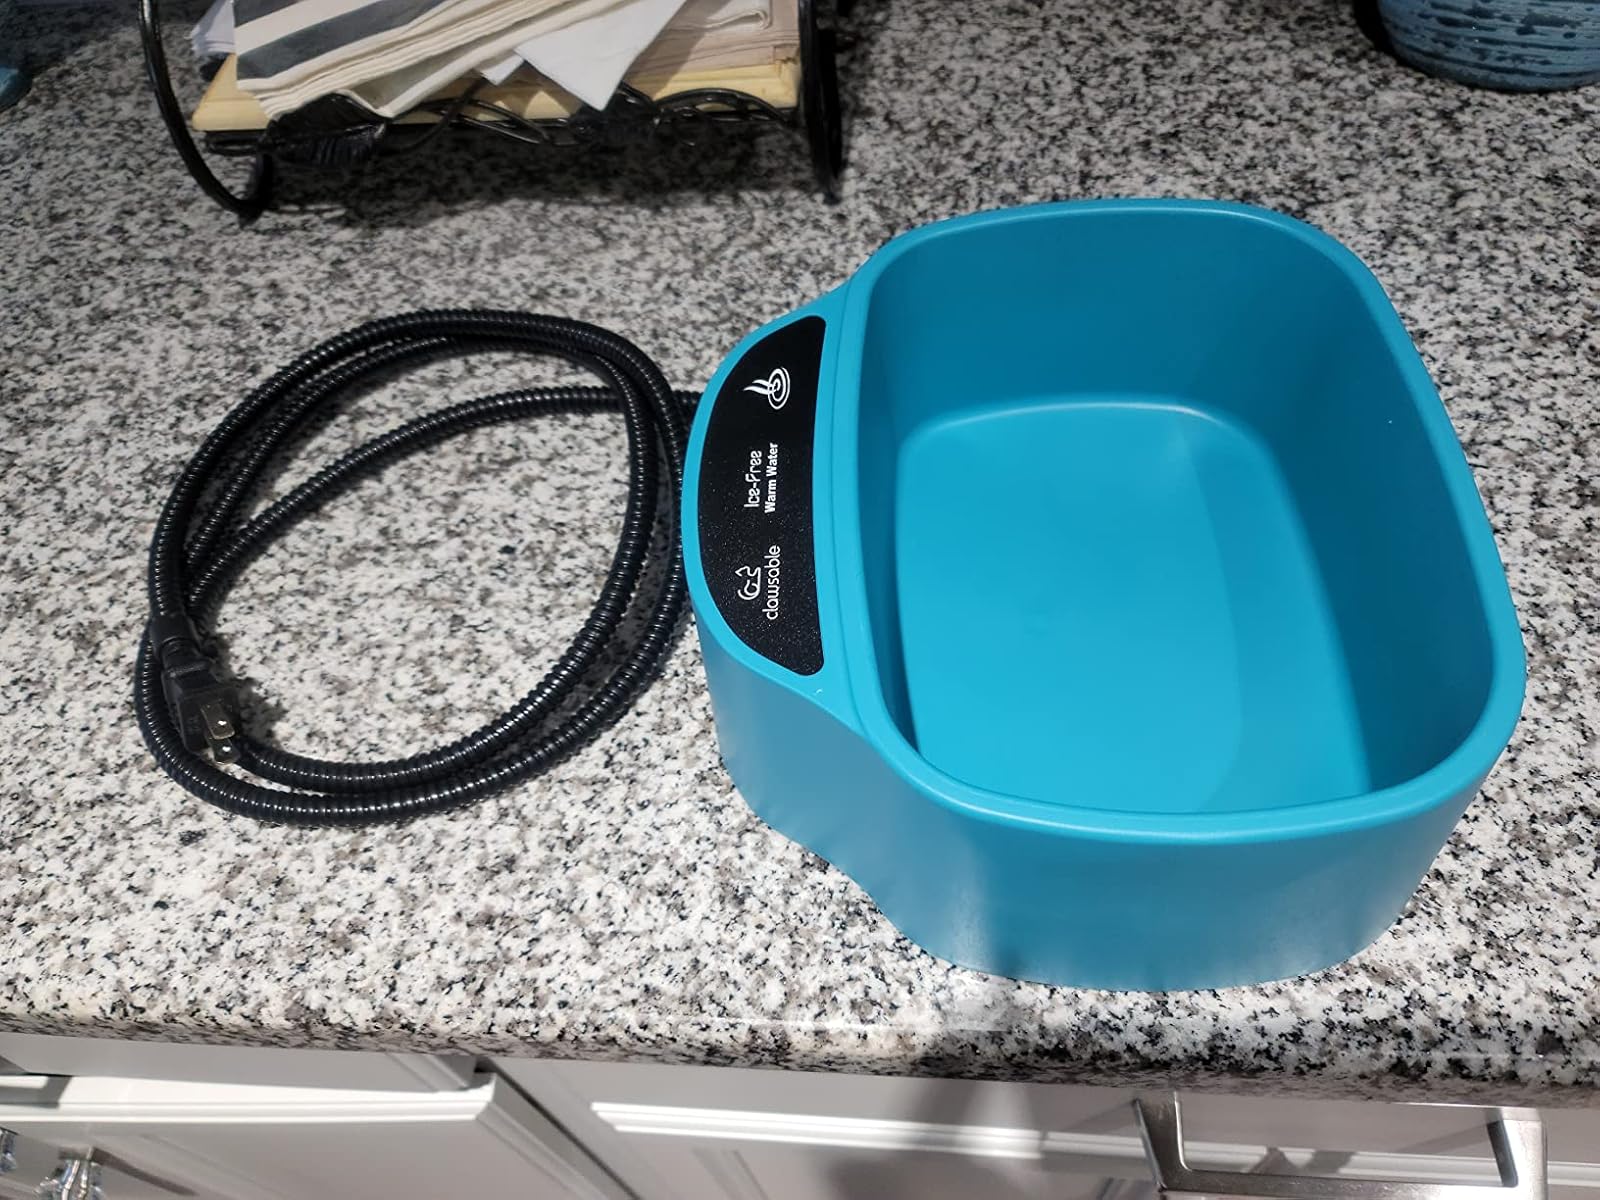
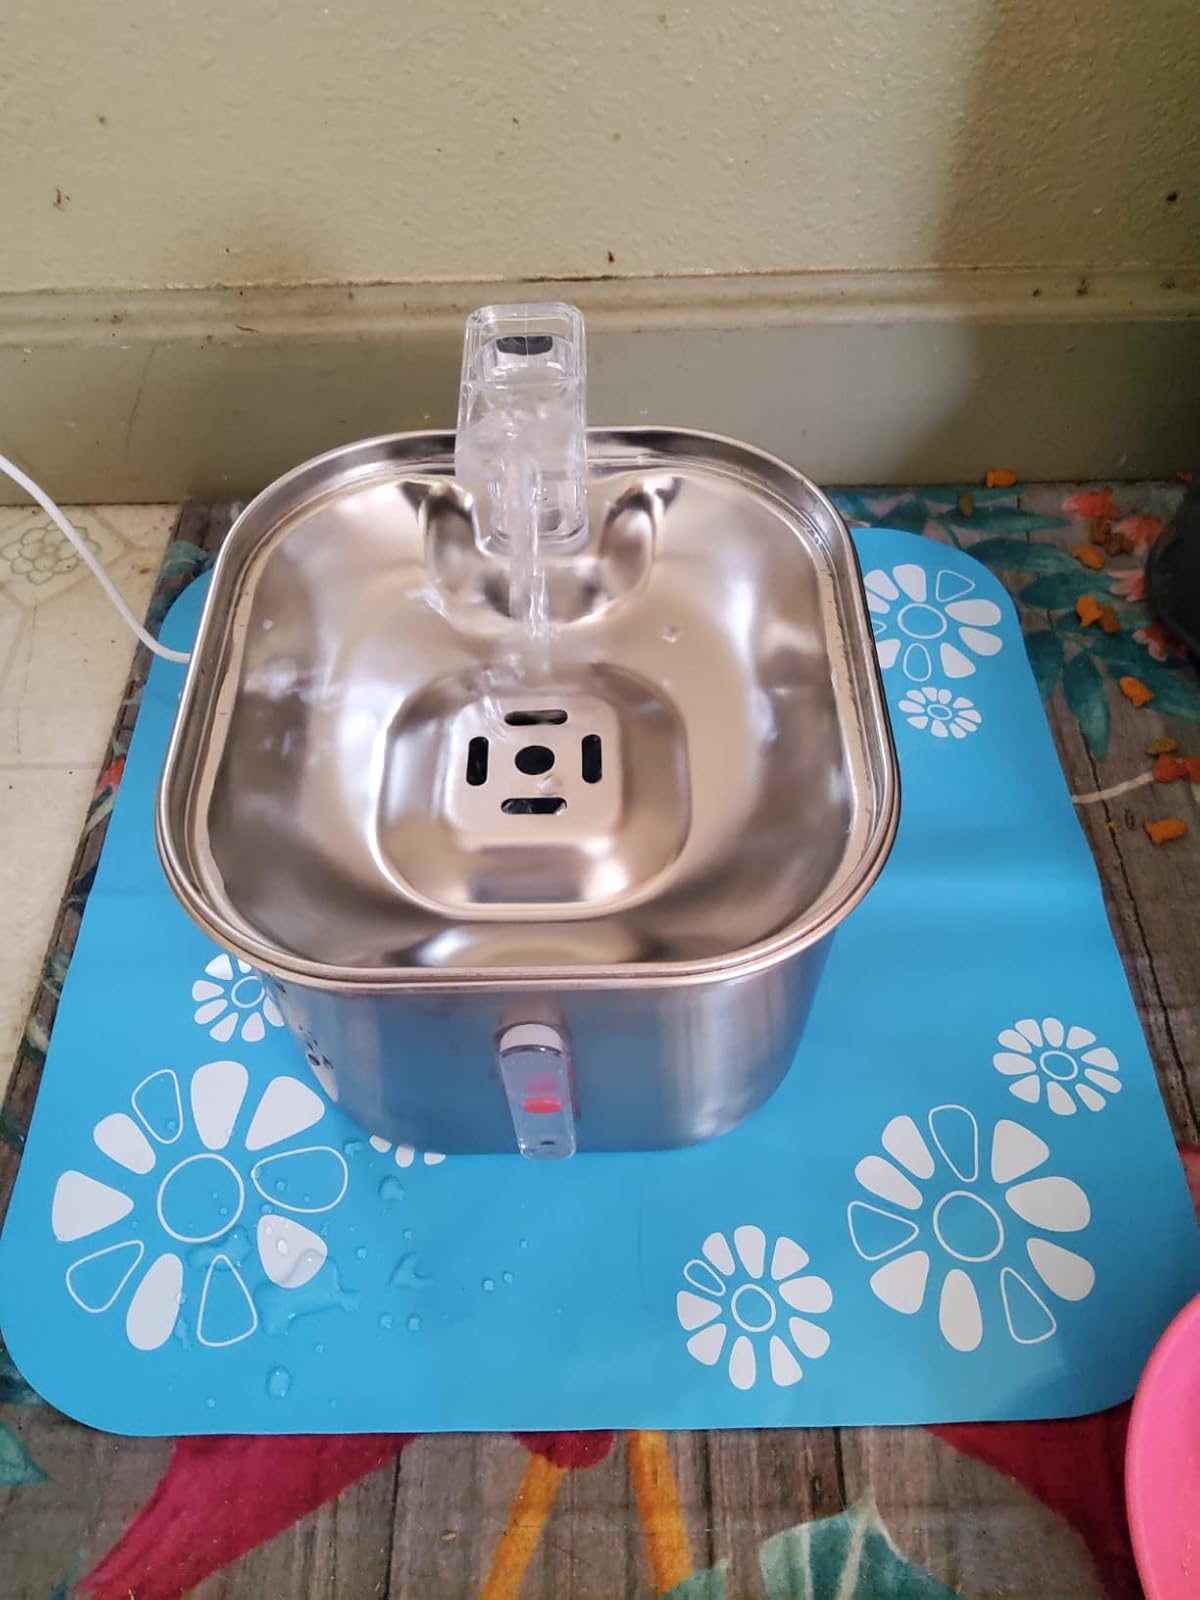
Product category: items_bowl
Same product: no